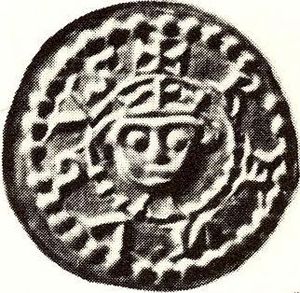
Knut Holmgersson Lange
Knut Holmgersson Lange, død 1234, var konge af Sverige fra 1229. Han var formentlig identisk med en mand ved navn Knut Holmgersson som blev omtalt i midten af 1220'erne og som var beslægtet med Eriksslægten; han regnes dog ikke med til den og heller ikke til den anden kongeslægt på den tid, Sverkerslægten.